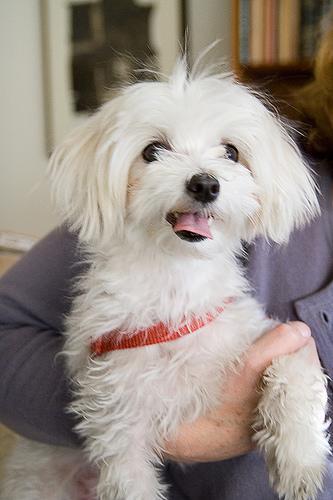
Maltese_dog